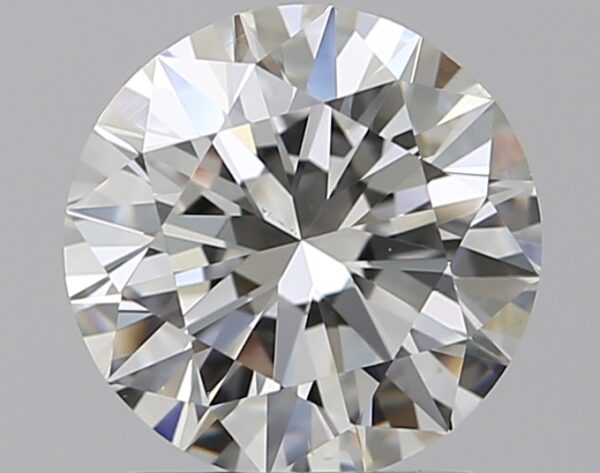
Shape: round
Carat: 1.51
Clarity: VS1
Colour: H
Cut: EX
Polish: EX
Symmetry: EX
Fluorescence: F
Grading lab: GIA
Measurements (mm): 7.32 x 7.37 x 4.51